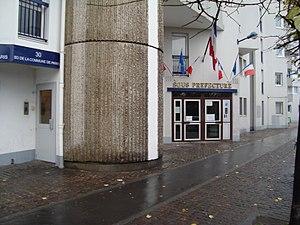
La Sous-Préfecture de Saint-Denis fin 2008
La Seine-Saint-Denis est un département français situé au nord-est de l'agglomération parisienne, appartenant à la petite couronne de la région Île-de-France. L'INSEE et La Poste lui attribuent le code 93.
L'arrondissement de Saint-Denis est une division administrative française, située dans le département de la Seine-Saint-Denis et la région Île-de-France.